STS-61-C

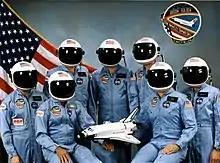
Gag photo of the STS-61-C crew

During the same session as the official crew photo, the NASA photographer took a gag photo of the STS-61-C crew with their heads and faces obscured by their helmets and visors.